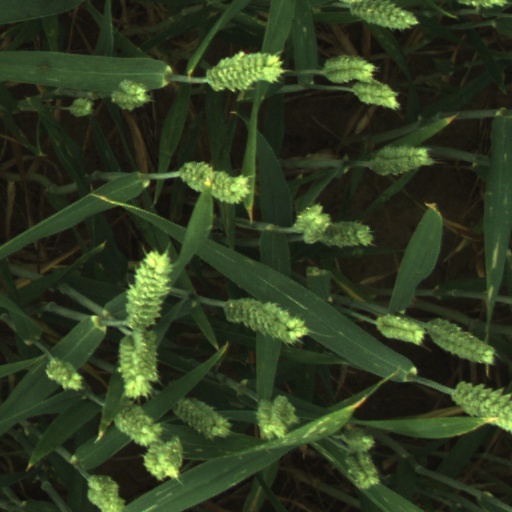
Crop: wheat